Jonathan H. Hubbard

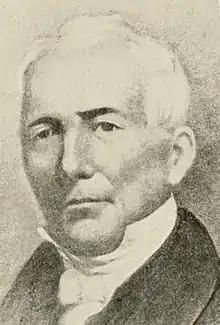
Jonathan Hatch Hubbard, Congressman from Vermont

Jonathan Hatch Hubbard (May 7, 1768September 20, 1849) was an American lawyer and politician. He served as a U.S. Representative from Vermont.